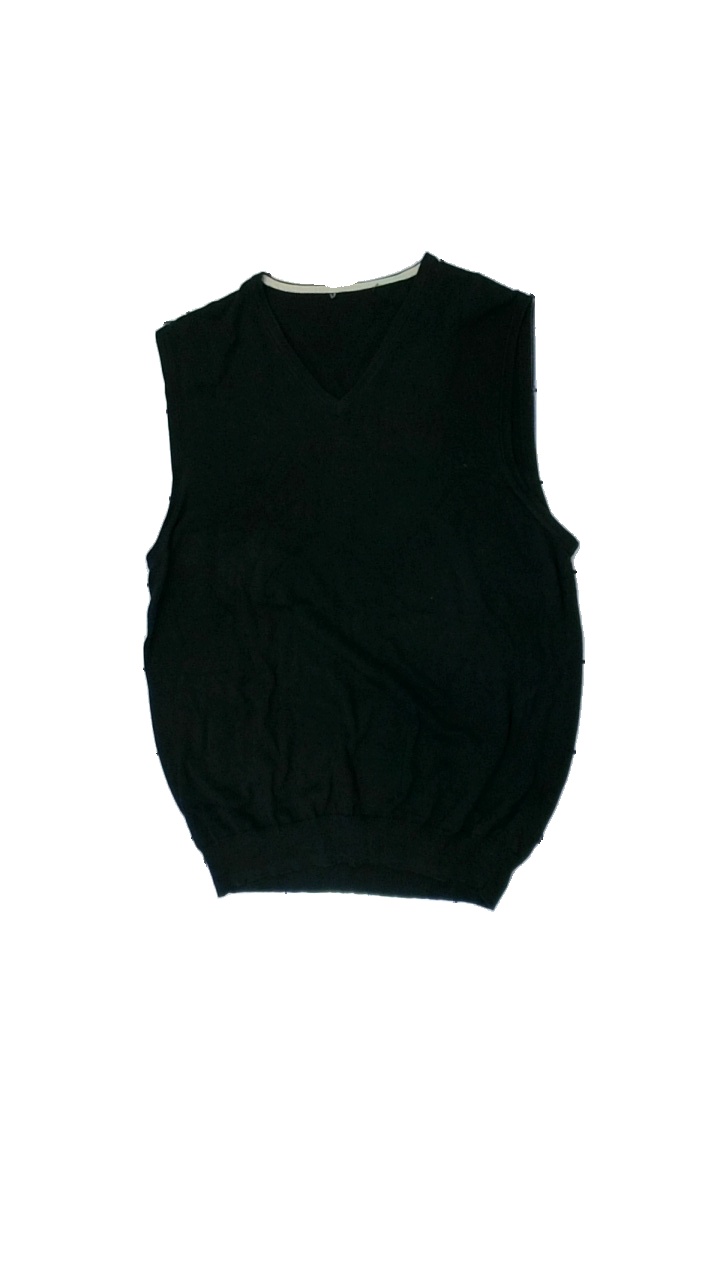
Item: Vest (Unisex)
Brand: Missing
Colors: Black
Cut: Regular
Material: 100% cotton
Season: All
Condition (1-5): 3
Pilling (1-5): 3
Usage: Recycle
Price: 50-100